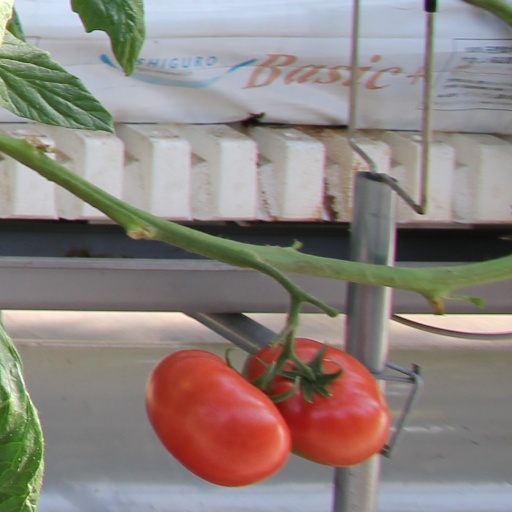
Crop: tomato